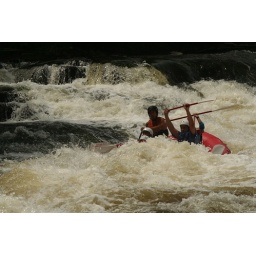
white water rafting in wisconsin